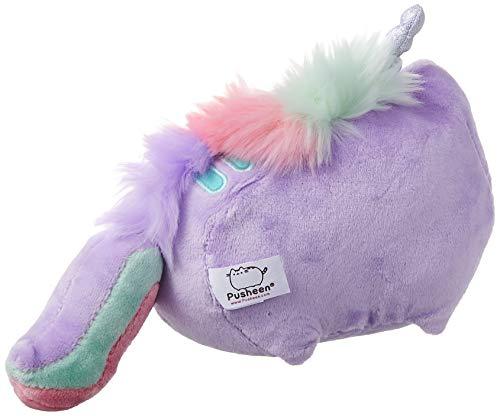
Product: GUND Pusheen Pusheenicorn Unicorn Cat Sound Plush Stuffed Animal, Purple, 7.5"
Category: Toys & Games | Stuffed Animals & Plush Toys | Stuffed Animals & Teddy Bears
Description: UNICORN + CAT PLUSH WITH SOUND: You'll love to cuddle this super-soft plush purple Pusheenicorn with a shimmering horn and multicolor mane and tail Give her a light squeeze to activate a magical sound.
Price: $14.99
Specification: ProductDimensions:7.5x3x6inches|ItemWeight:3.2ounces|ShippingWeight:3.2ounces(Viewshippingratesandpolicies)|ASIN:B078SXHDL8|Itemmodelnumber:4060843|Manufacturerrecommendedage:12monthsandup|Batteries:1Abatteriesrequired.(included)